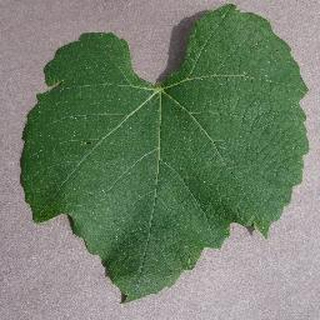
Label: healthy_grape